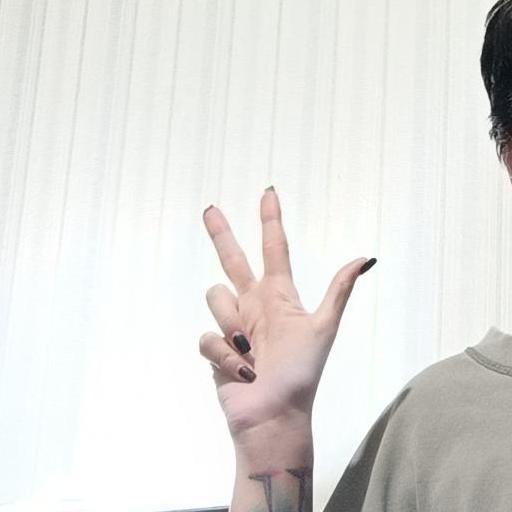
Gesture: three2